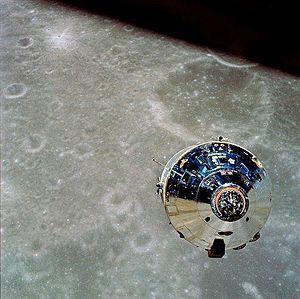
Apollo 10 est un vol spatial habité qui a eu lieu en mai 1969, la quatrième mission avec équipage du programme américain Apollo, et la deuxième, après Apollo 8 à orbiter autour de la Lune. Il s'agit de la mission F, une répétition générale pour le premier atterrissage lunaire, testant tous les composants et les procédures juste avant l'atterrissage réel. Les astronautes Thomas Stafford et Gene Cernan font voler le module lunaire Apollo, son deuxième essai dans l'espace après celui d'Apollo 9 en orbite terrestre, sur une orbite de descente à 15,6 kilomètres de la surface lunaire, le point où commencerait la descente motorisée.